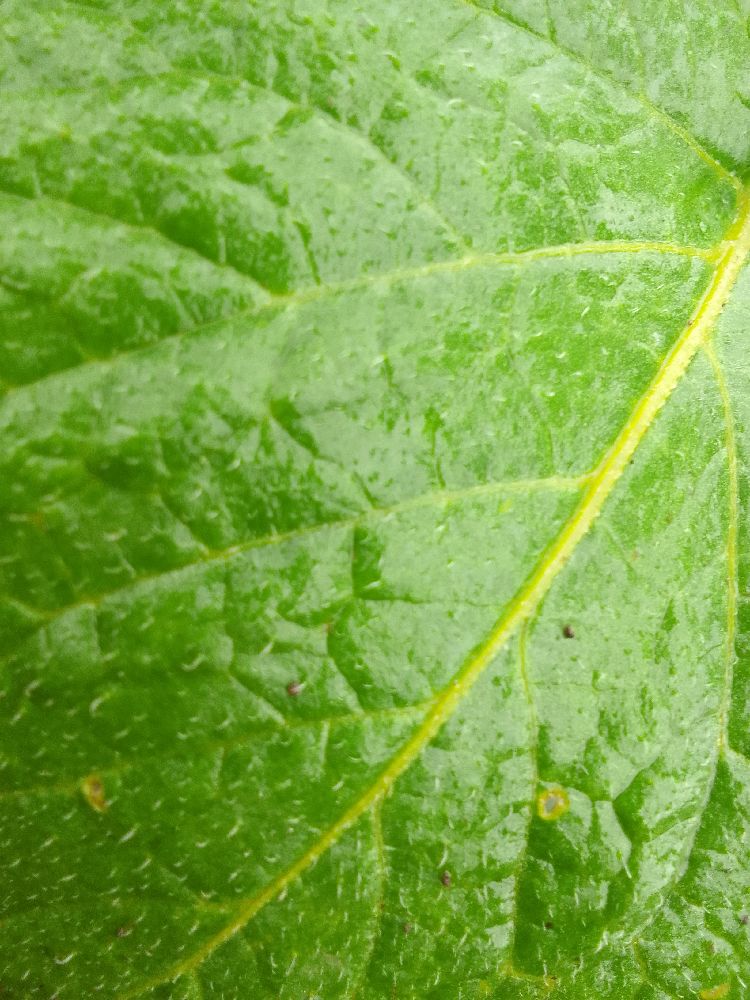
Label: Healthy